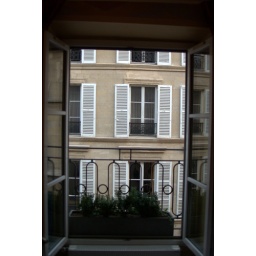
Framed by my hotel window frame. A tiny plant to add some green.